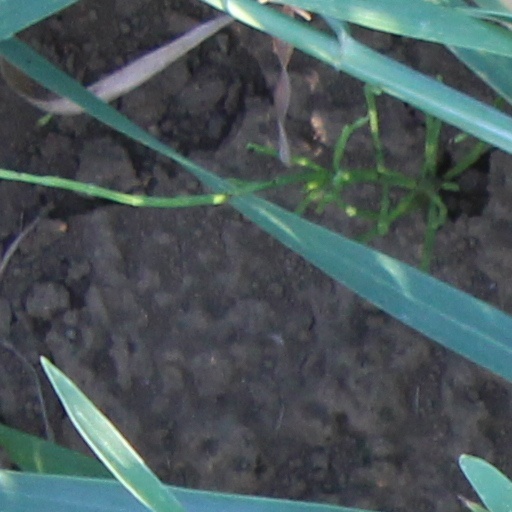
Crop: wheat